Lifeboats of the Titanic

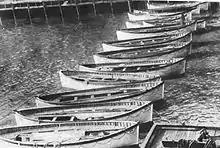
Recovered lifeboats.

Collapsible Lifeboat A reached the deck the right way up at 2:05 A.M and was being attached to the falls of No. 1 davits by Wilde, Murdoch and Moody when it was washed off "Titanic" at 2:15 A.M. First-Class passenger Edith Evans was seen running across the boat deck to try and board the lifeboat, having just given up her space in Collapsible Boat D. In the chaos, the canvas sides were not pulled up and the boat drifted away from the ship partially submerged and dangerously overloaded. Many of the occupants climbed in from the water but several died of hypothermia or fell back into the sea. Only about 14 people were left alive and the survivors were later rescued by Lifeboat 14 led by Fifth Officer Lowe (who distributed his passengers among Lifeboats 4, 10, 12 and Collapsible D previously encountered to go back to the wreckage to save survivors). Some were transferred later to Collapsible D: among them were First-Class passenger R. Norris Williams, and Third-Class passenger Mrs. Rhoda Abbott, the only woman aboard, who had lost her two young sons in the water. Three bodies, including that of Mr. Thomson Beattie, were left in Collapsible Boat A, which was allowed to drift off; they were not recovered until a month later, by , another vessel belonging to the White Star Line.